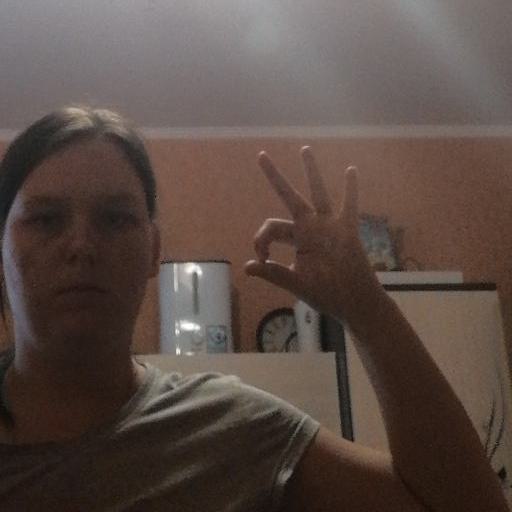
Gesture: ok